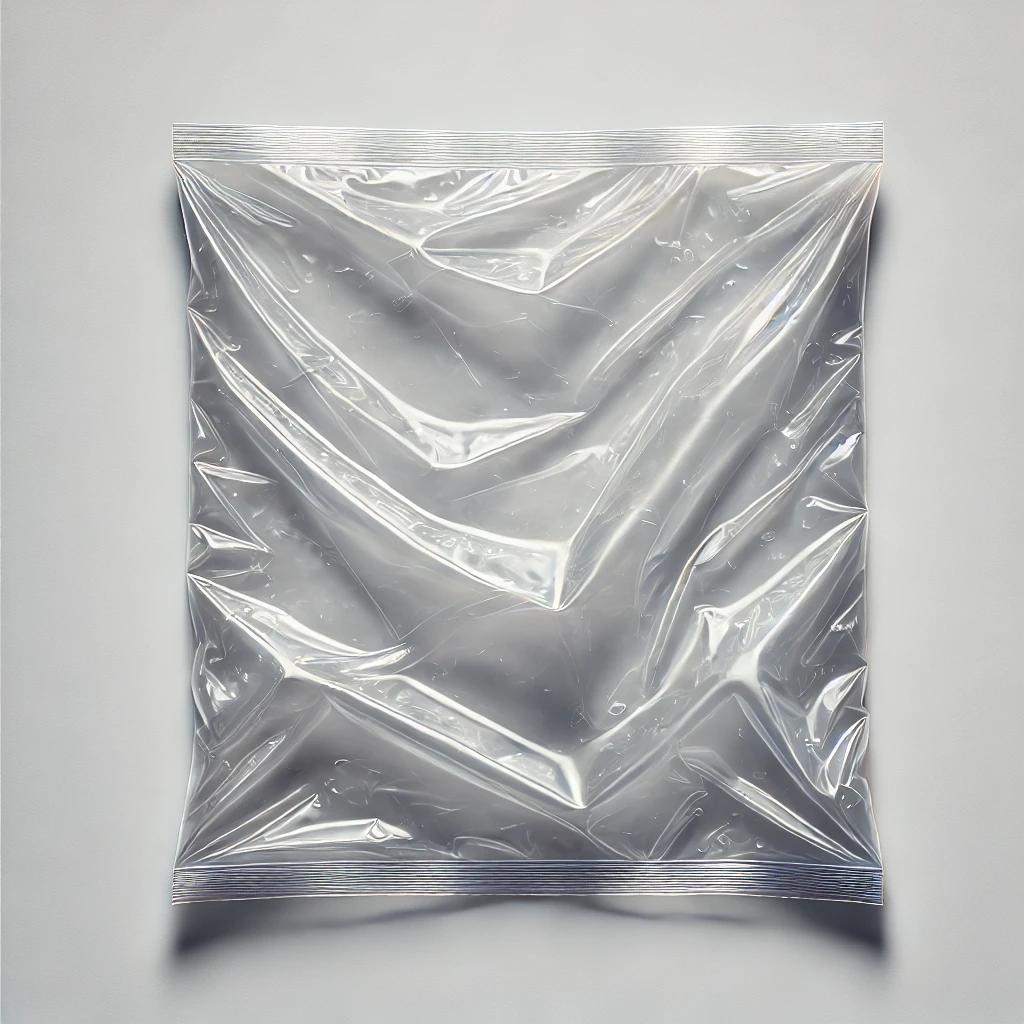
Etiqueta: plástico